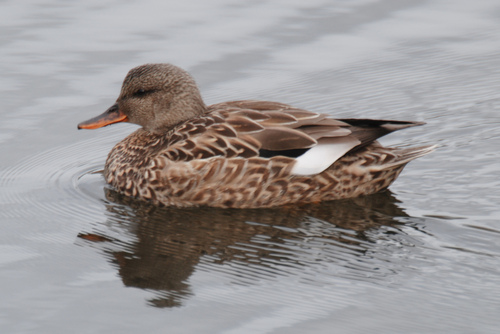
this bird has a pattern of light brown and white feathers all over its body, and it has a medium length flat bill.
this is a brown bird with a large orange beak.
this bird has an orange and black bill, a brown eyering, and a white primary.
this brown bird has a unique, orange-discolored-brown bill and ornate brown and black plumage.
bird has long flat beak and brown head brown and white wings ant the rest of the bird is beige and brown.
this bird has wings that are brown and has an orange bill
this bird has a belly that is brown and white patcheda brown and white bird, with a large body, and a long orange beak with black spots.
this bird has wings that are brown and has an orange bill
this bird is brown and white in color, and has a flat beak.
Species: Gadwall